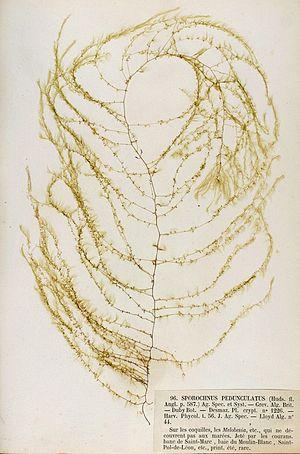
Les Sporochnales sont un ordre d'algues brunes de la classe des Phaeophyceae.
Les Sporochnaceae sont une famille d’algues brunes de l’ordre des Sporochnales.